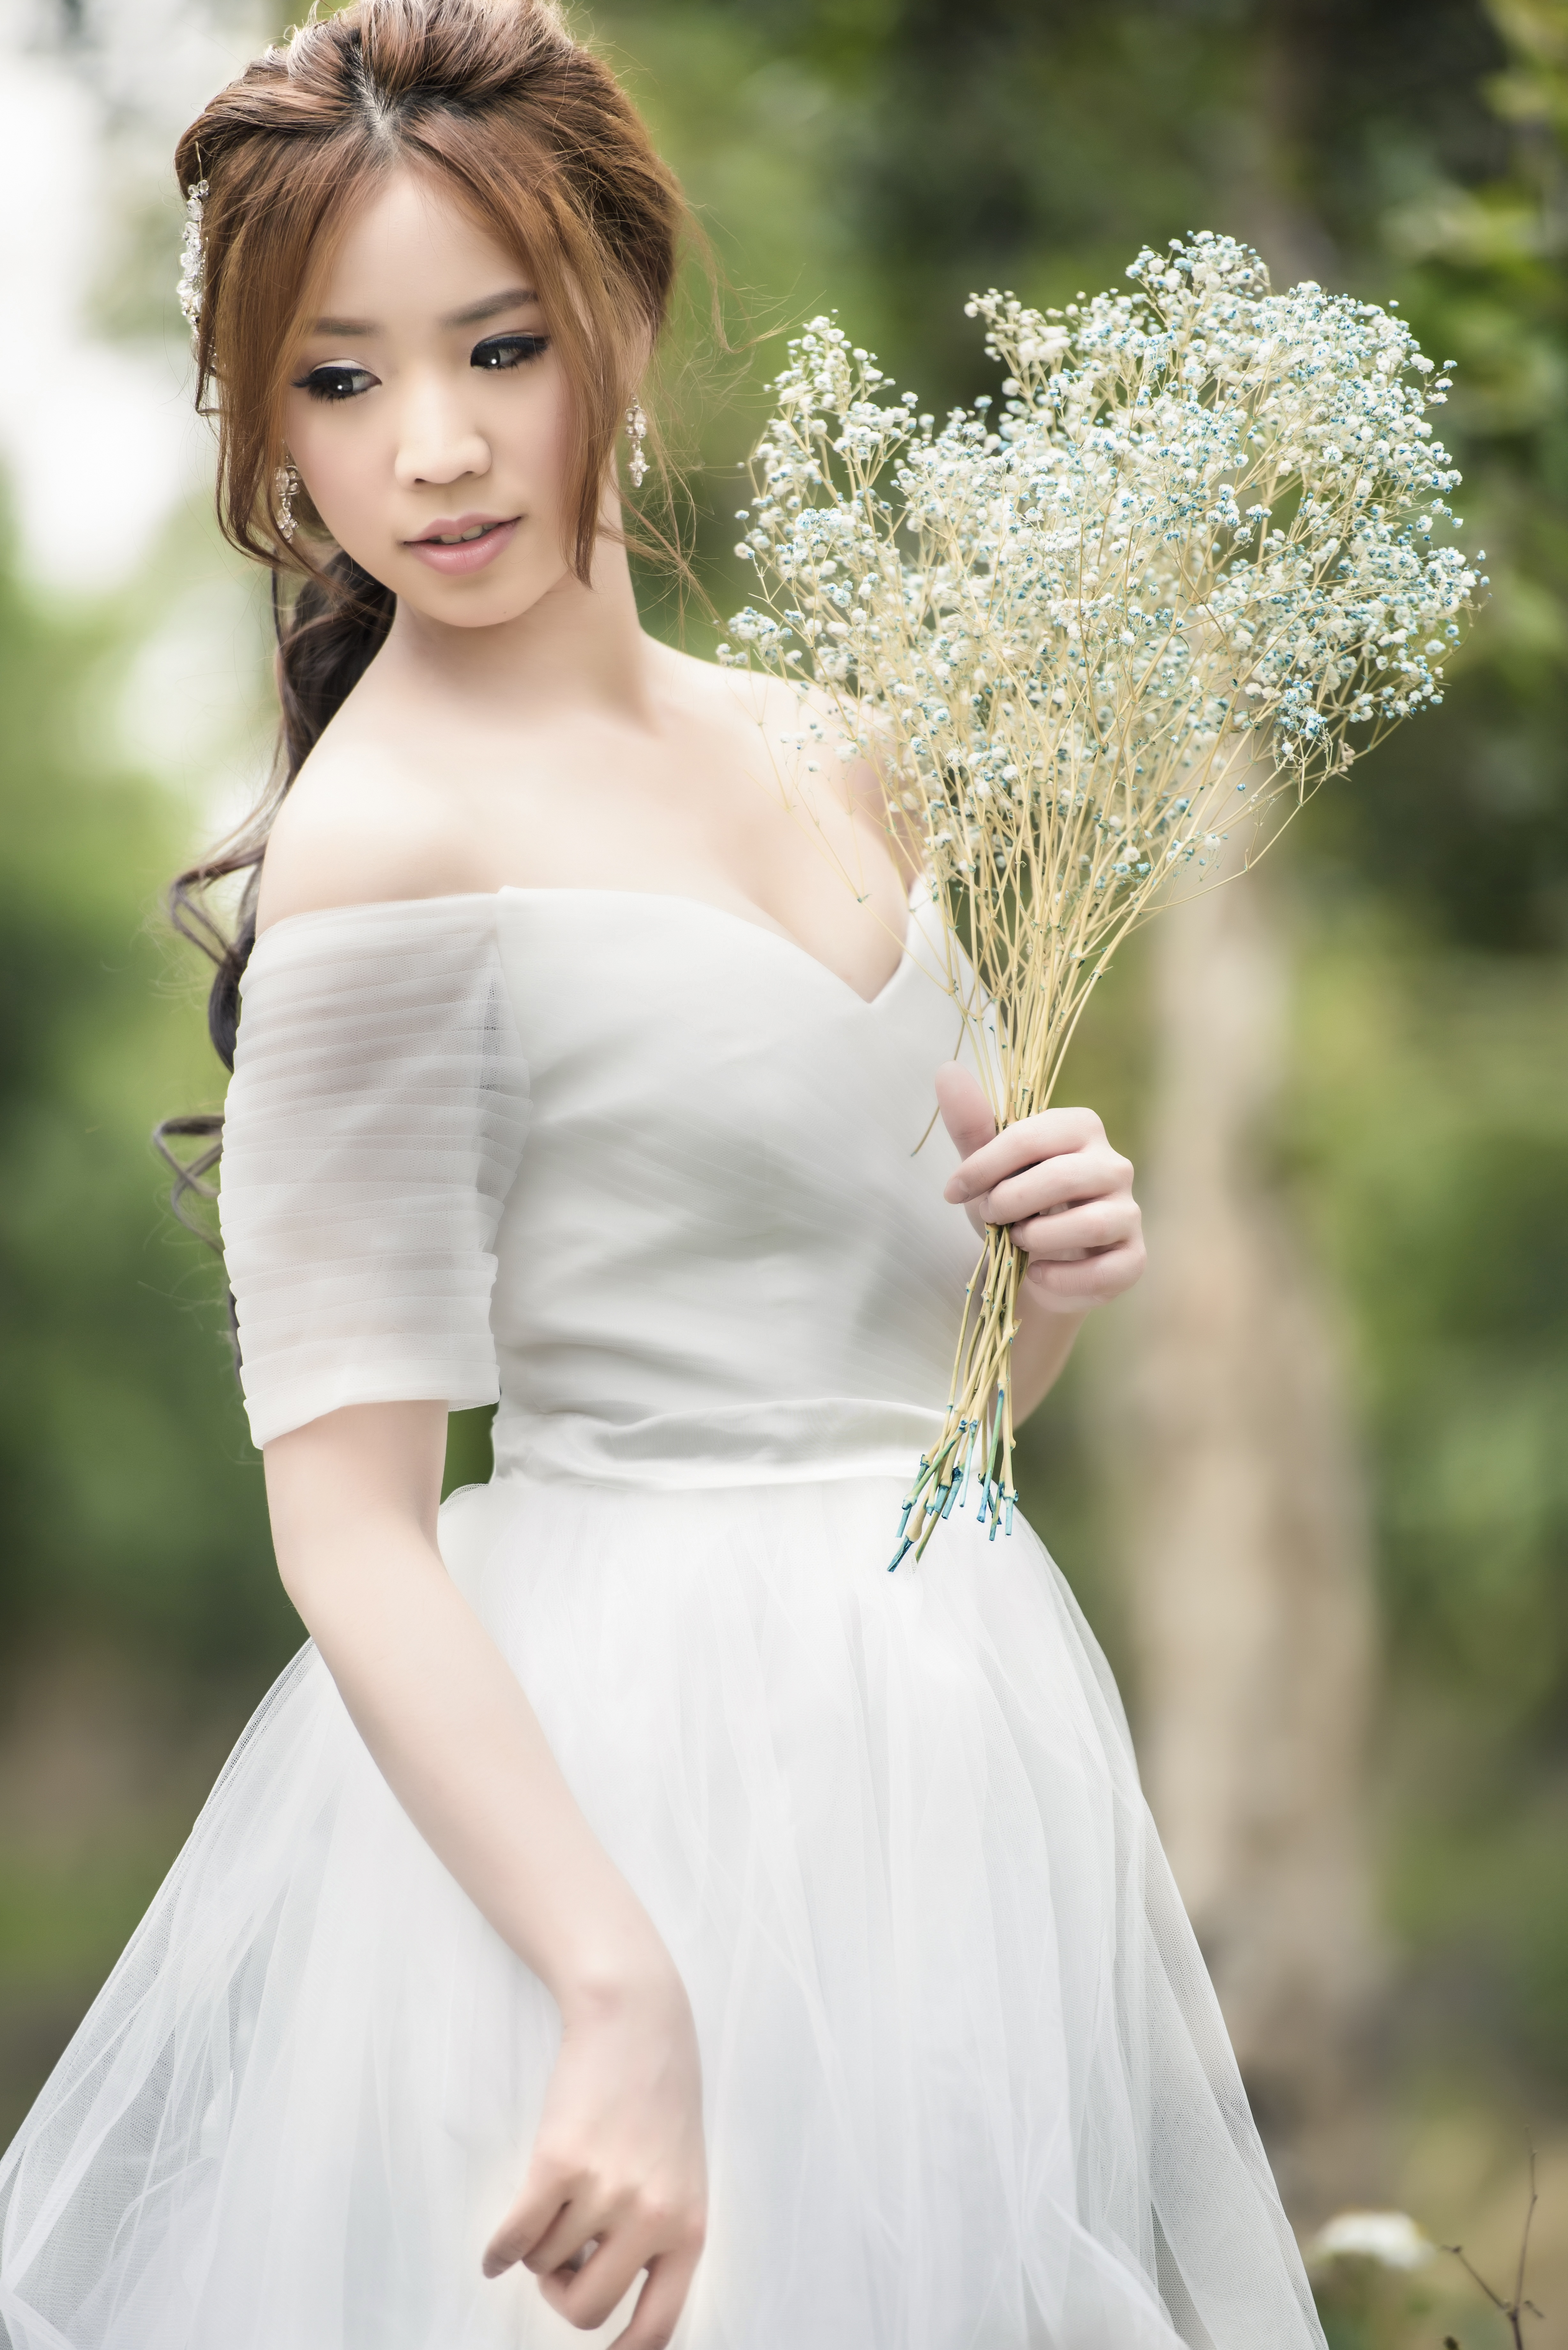
forest, person, woman, flower, autumn, asia, wedding, wedding dress, bride, white dress, long hair, dress, beauty, character, gown, veil, bridesmaid, bridal veil, bridal bouquets, portrait photography, bridal clothing, bridal accessory